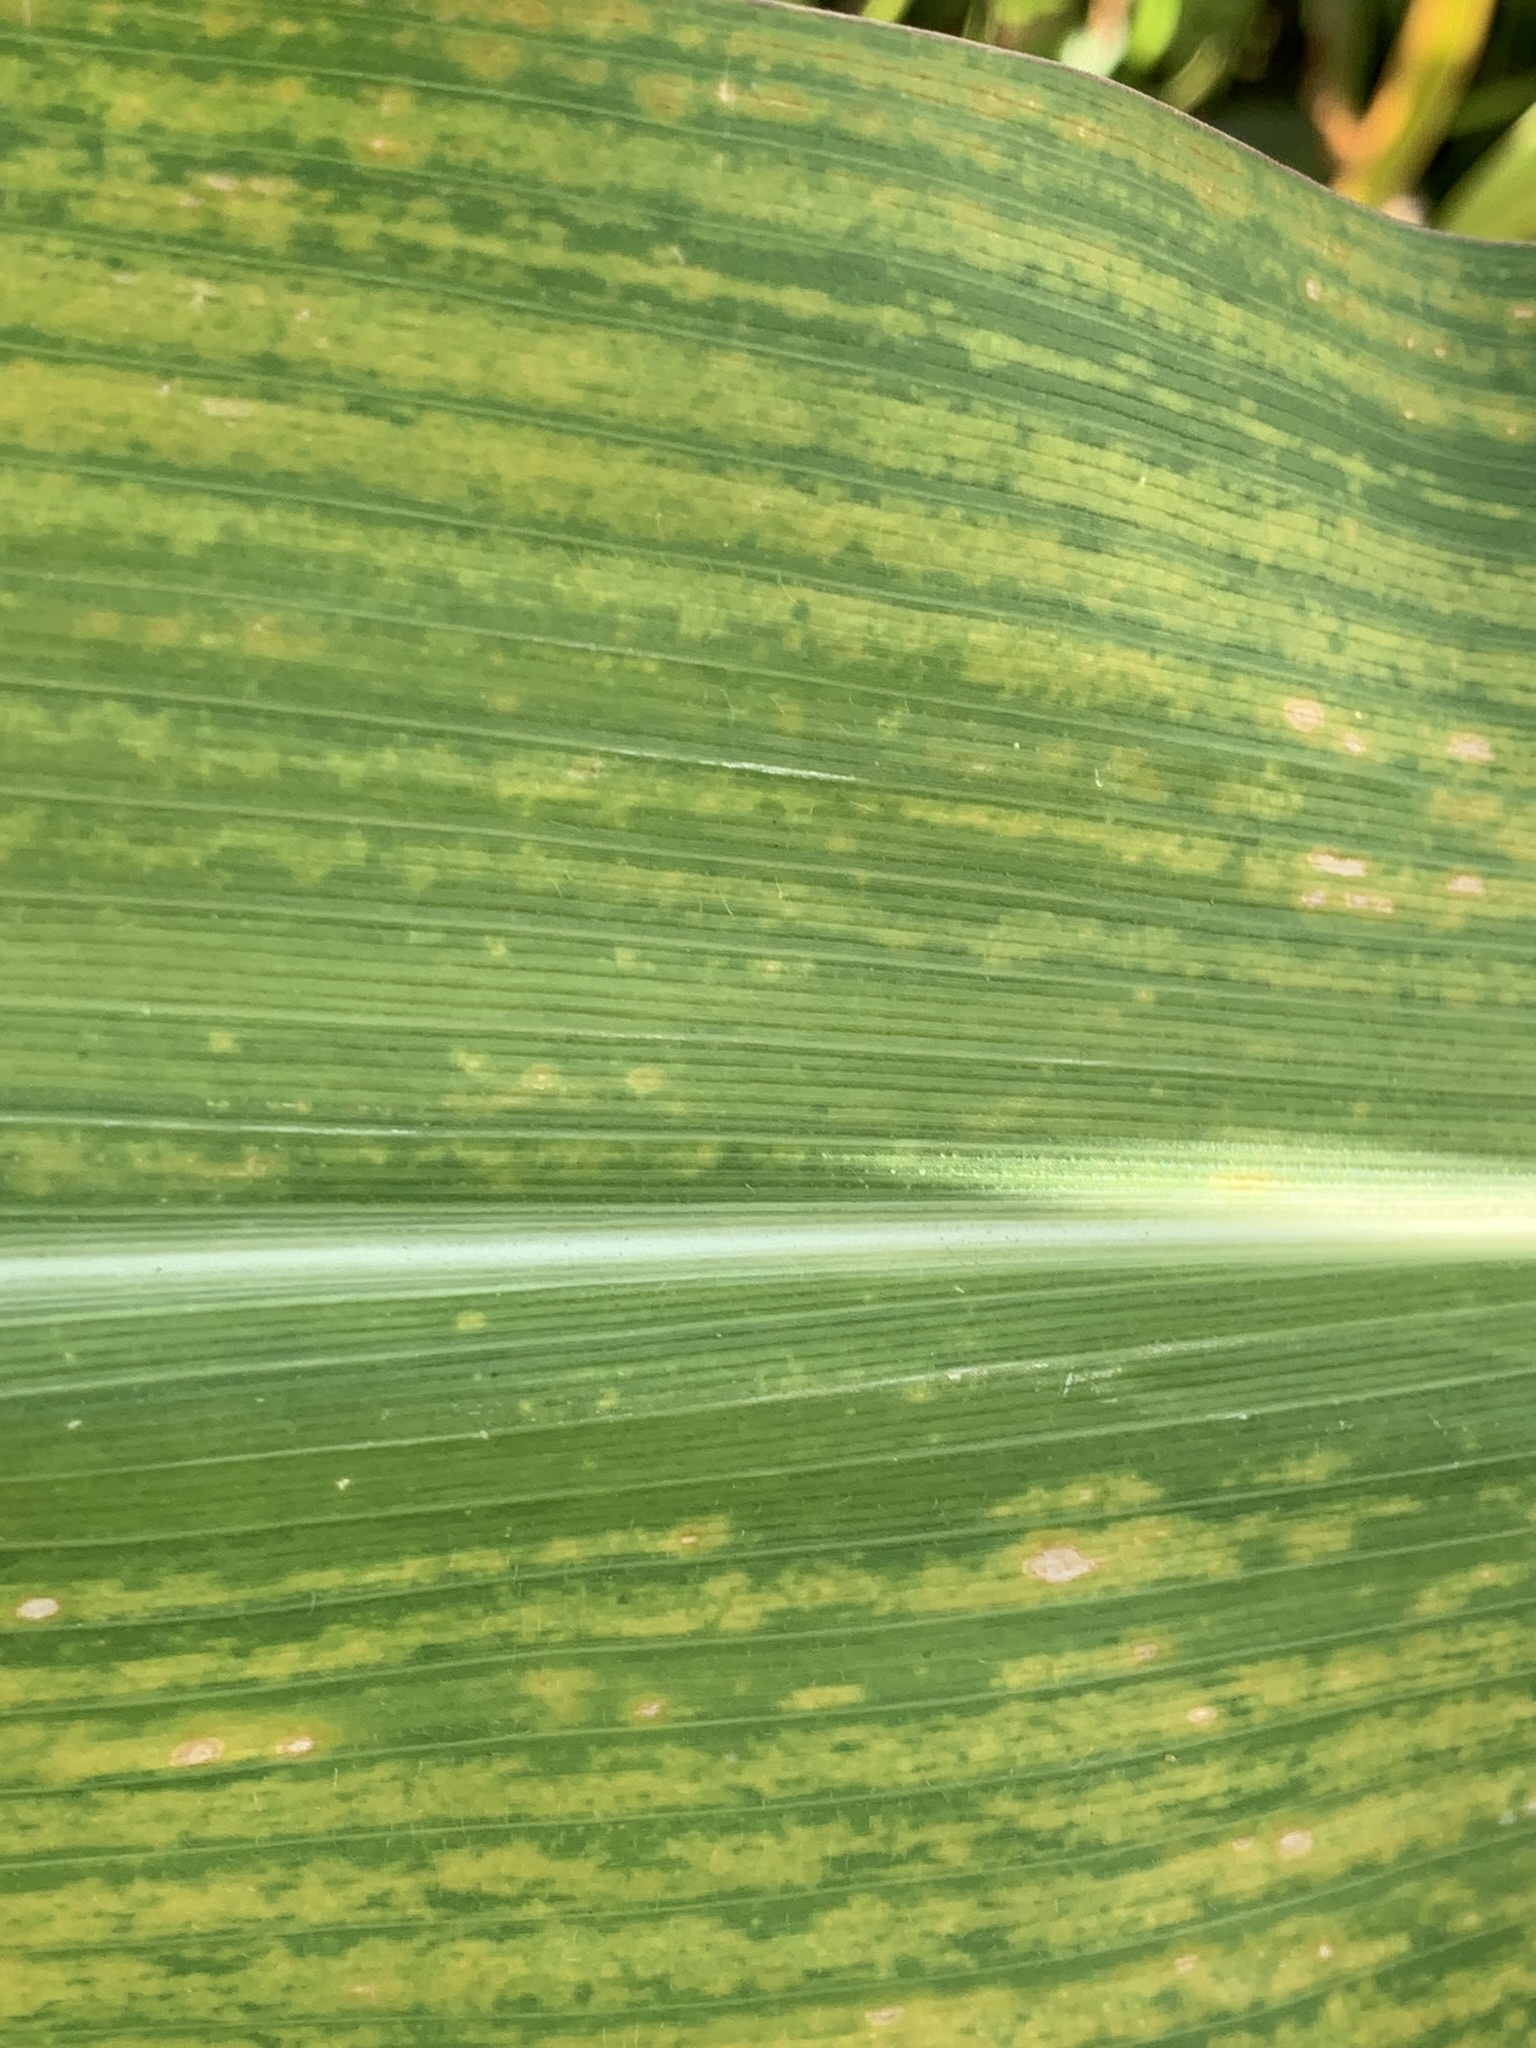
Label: MSV